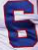
Number: 6